1964 World Series

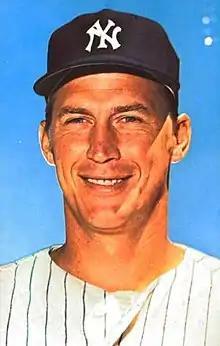
Mel Stottlemyre

Rookie Mel Stottlemyre, called up from the minors in August, dominated for New York and the Cardinal bullpen wilted in the late innings. The Cardinals struck first in the third on Curt Flood's groundout with runners on second and third, but the Yankees tied the game in the fourth on Clete Boyer's bases-loaded sacrifice fly off Bob Gibson. After a walk and hit-by-pitch in the sixth, Tom Tresh's RBI single put the Yankees up 2–1. Next inning, Phil Linz hit a leadoff single, moved to third on a wild pitch, and scored on Bobby Richardson's single. After moving to third on a single, Richardson scored on Mickey Mantle's groundout. Lou Brock's groundout in the eighth with runners on second and third shaved the lead to 4–2, but the Yankees blew the game open in the ninth. Linz's leadoff home run off Barney Schultz made it 5–2 Yankees. After a one-out single, Gordie Richardson relieved Schultz and allowed an RBI double to Mantle. After an intentional walk, Joe Pepitone's RBI single and Tresh's sacrifice fly made it 8–2 Yankees. The Cardinals got a run in the bottom half when Dick Groat hit a leadoff triple and scored on Tim McCarver's single, but Stottlemyre retired the next two hitters to end the game as the Yankees' 8–3 win tied the series heading to New York.